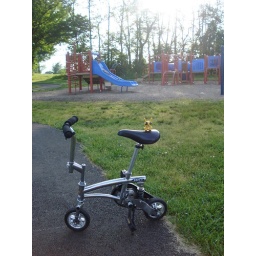
15 - Dunny on bike seat in any park